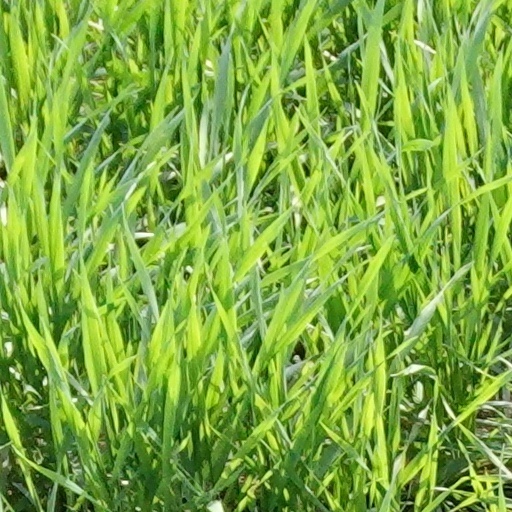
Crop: wheat